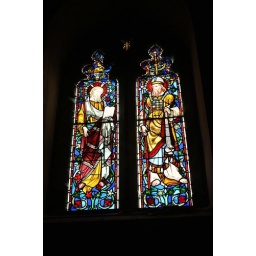
Beautiful stained glass window in St. Chad's.